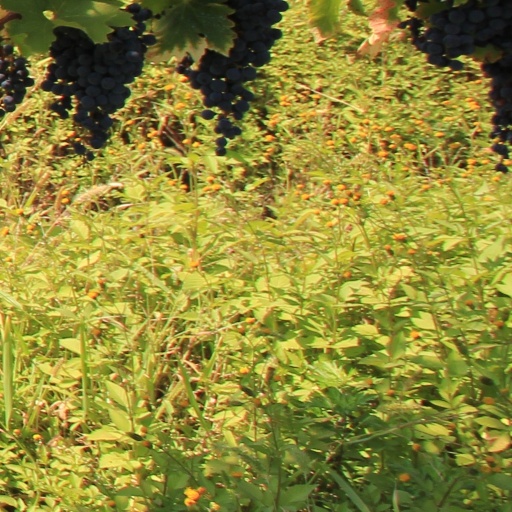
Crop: grape